Saint-Pol-de-Léon Cathedral

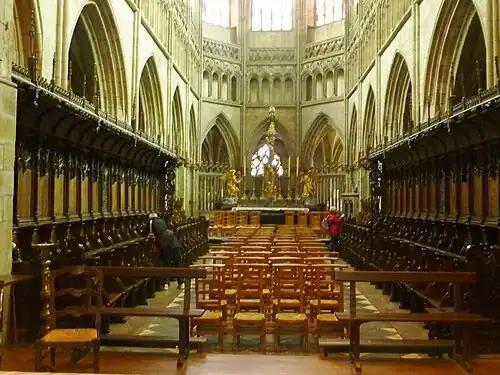
View of the choir area with the master altar and ciborium with angels on either side in the distance and the rows of stalls on either side. Note the elaborately carved canopies above the stalls

In the Middle Ages, religious wood carving played an important role in ecclesiastical architecture and those in the cathedral date to the 16th century. There are 33 stalls on each side of the choir, 17 in the higher range and 16 lower down and each has been carved with a variety of depictions with representations of foliage, strange animals, dragons and amusing subjects. The first stall on the epistle side bears the arms of Bishop Monseigneur Carman, the Bishop of Léon from 1504 to 1514 and the first stall on the gospel side bears the arms of Bishop Monseigneur Guy Le Clerc, the Bishop of Léon from 1514 to 1523.